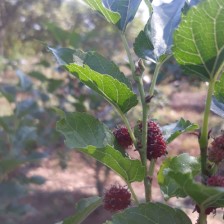
Variety: ChiangMai60